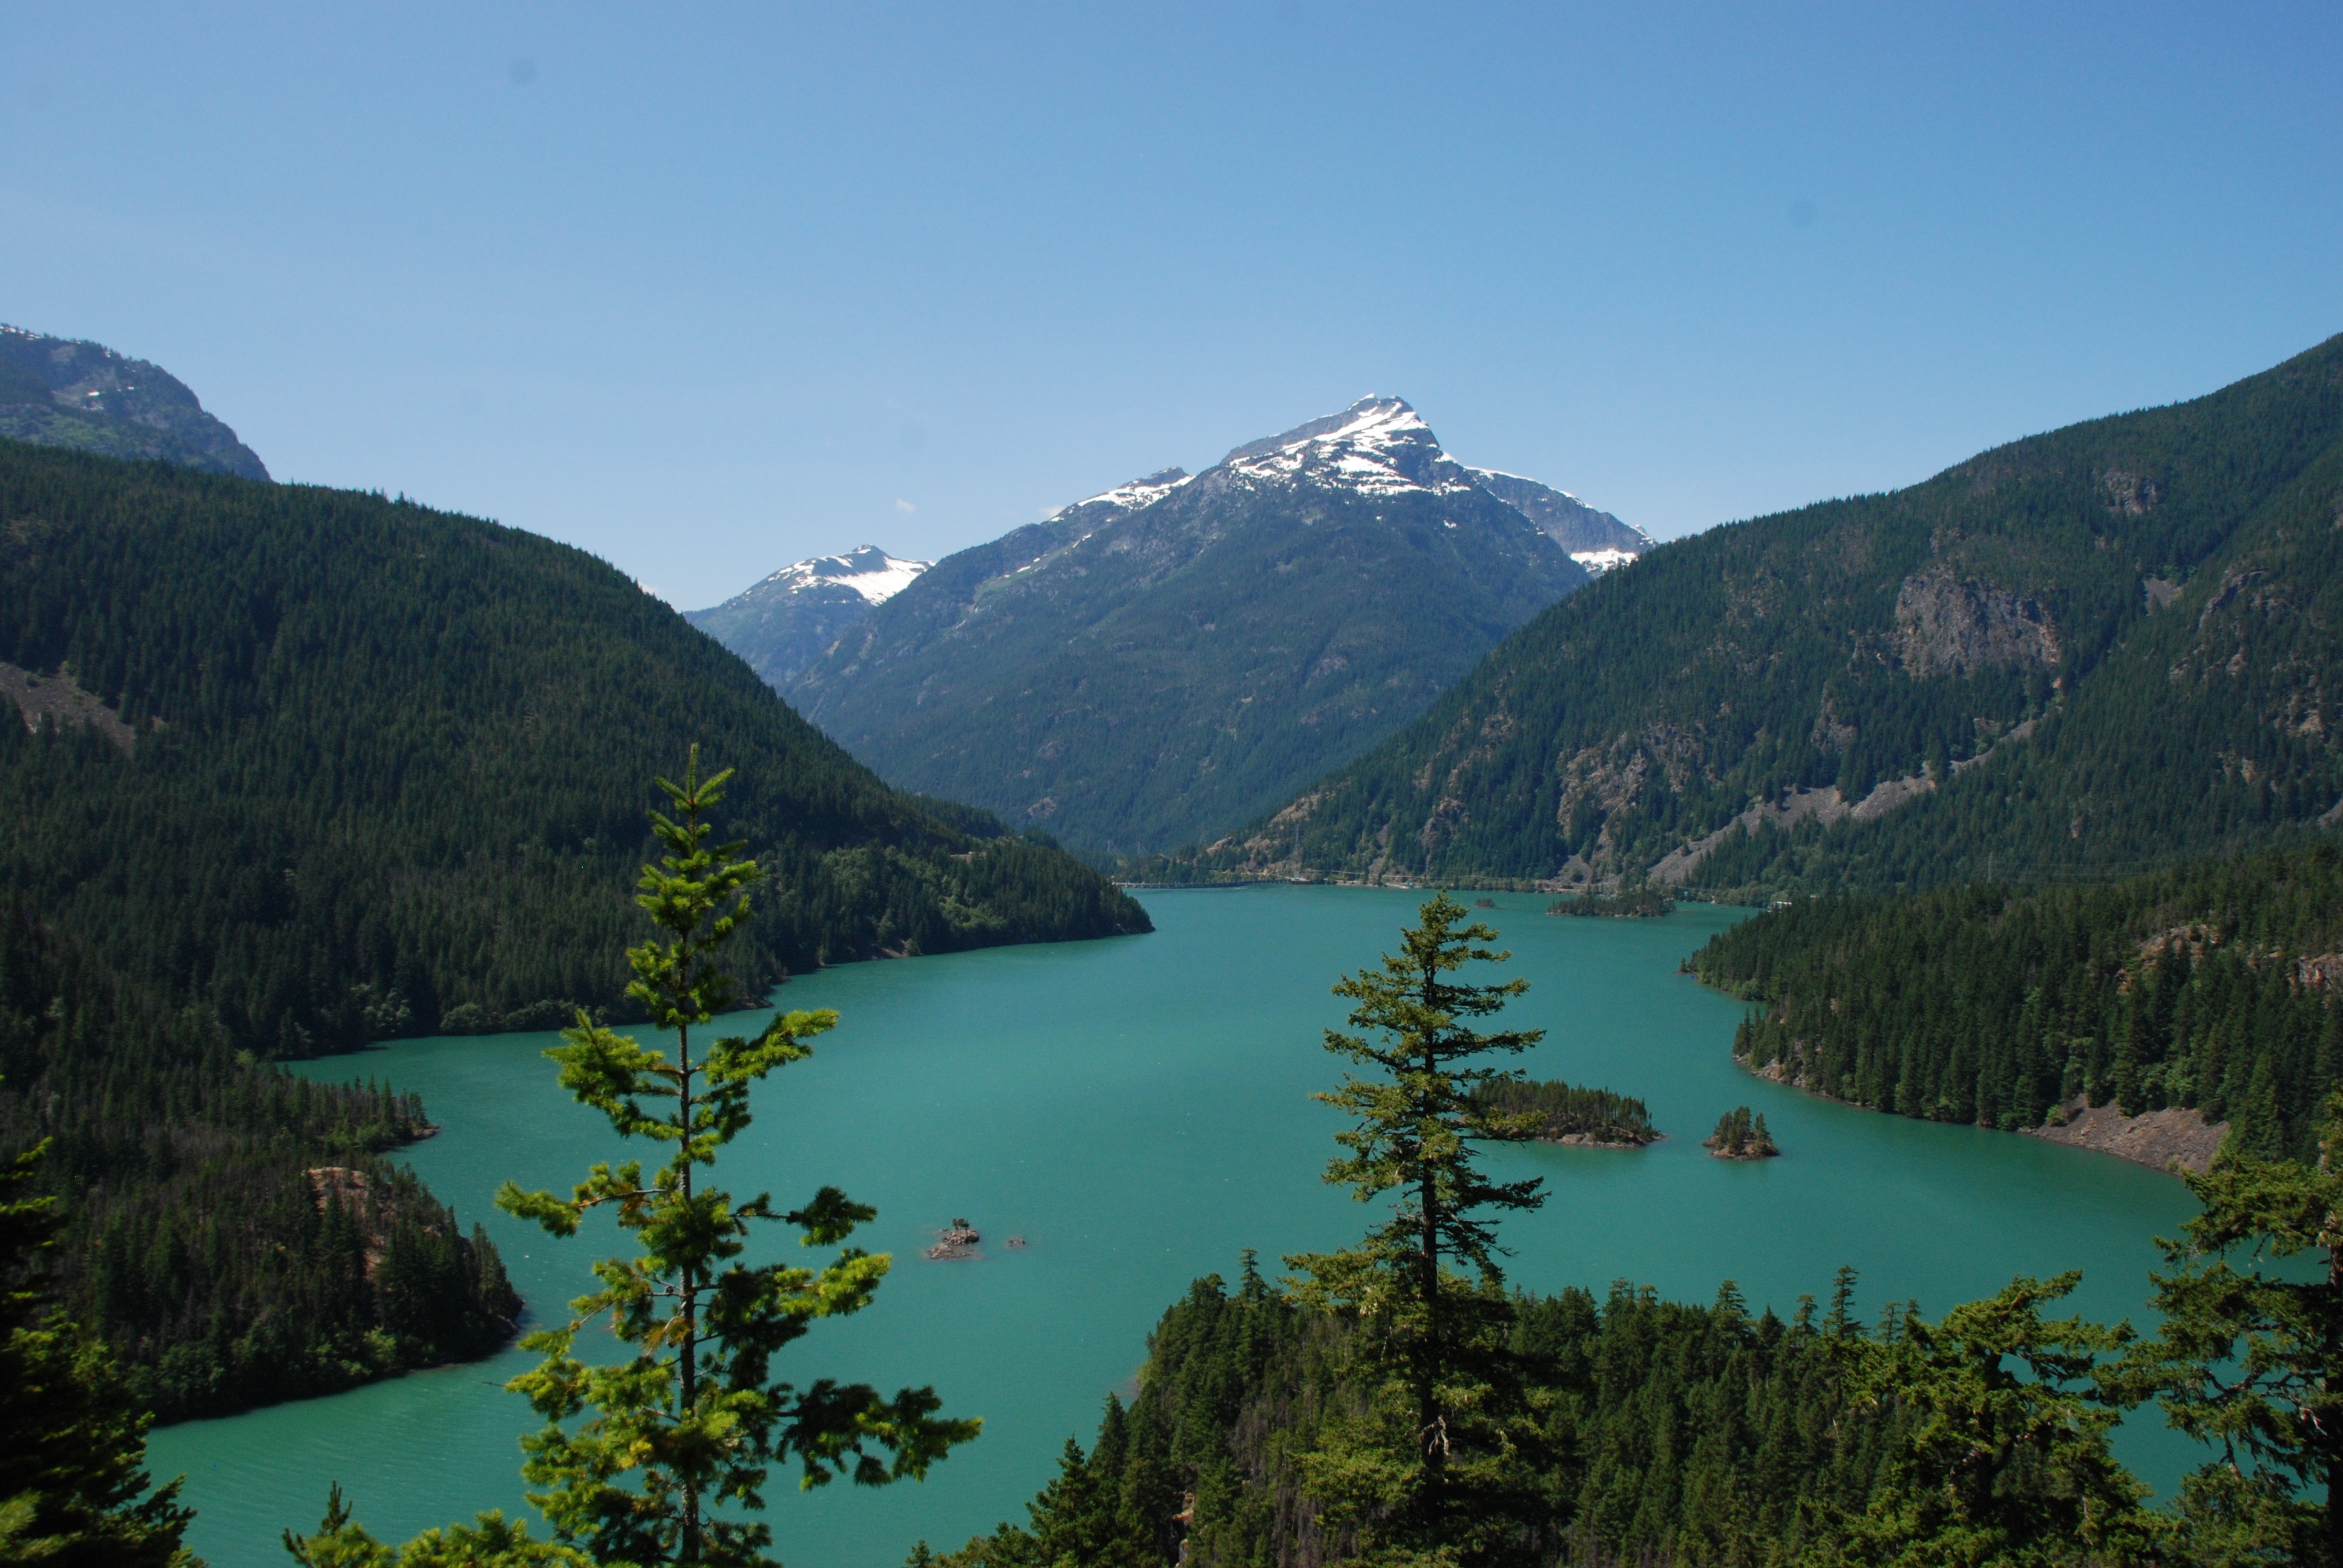
landscape, tree, water, nature, forest, wilderness, mountain, snow, air, lake, mountain range, green, america, blue, fjord, reservoir, highland, alps, fell, loch, crater lake, more, washington state, tarn, mountain pass, mountainous landforms, glacial landform